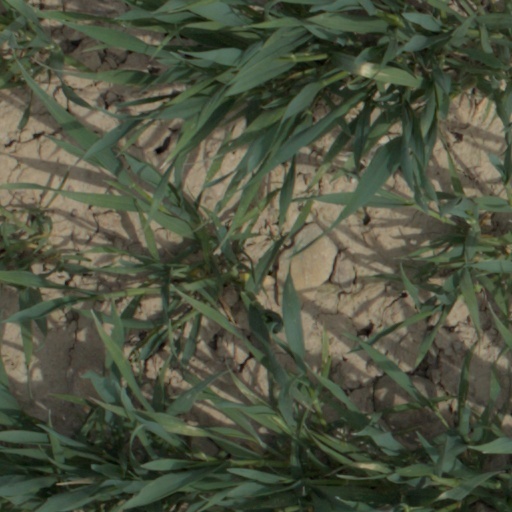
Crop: wheat